Sylvan Lake (Alberta)

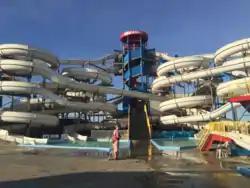
Wild Rapids Waterslides on the shore of Sylvan Lake

Six communities are developed adjacent to the shores of Sylvan Lake. The Town of Sylvan Lake is located on the southeast shore, while five summer villages – Sunbreaker Cove, Birchcliff, Jarvis Bay, Norglenwold and Half Moon Bay – are adjacent to the lake's northeast and southwest shores.